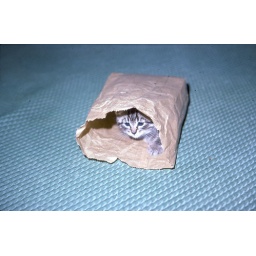
kitten in bag